Elmer Acevedo

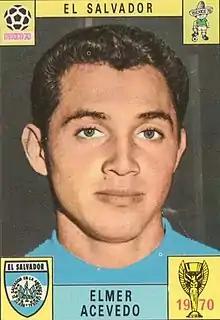
Acevedo in 1970

Élmer Ángel Acevedo Aguilar (24 February 1946 – 30 August 2017) was a footballer from El Salvador who played as a striker for the national football team.